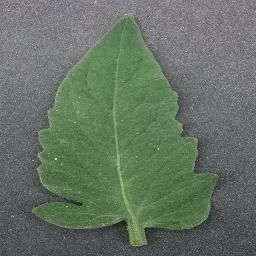
Label: Tomato___healthy